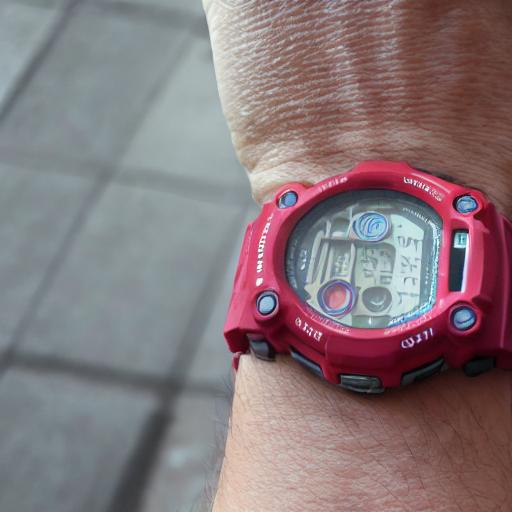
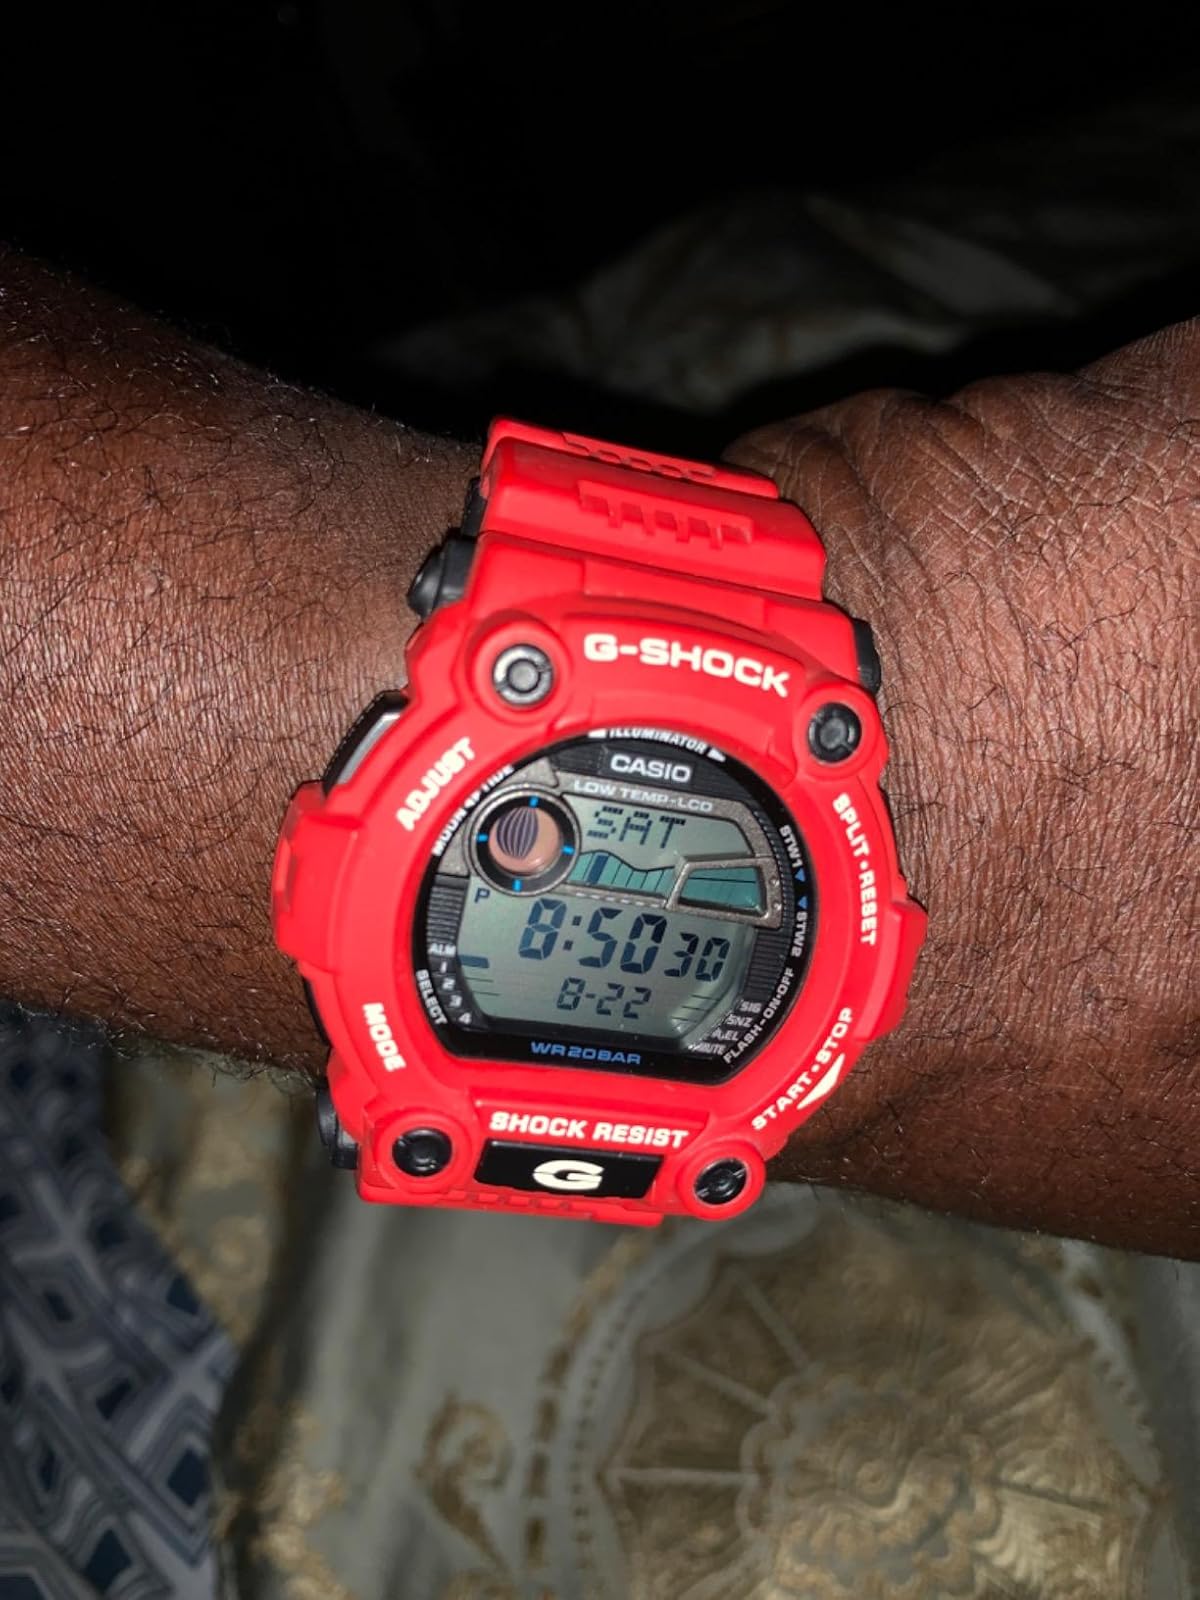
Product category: accessories_watch
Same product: no